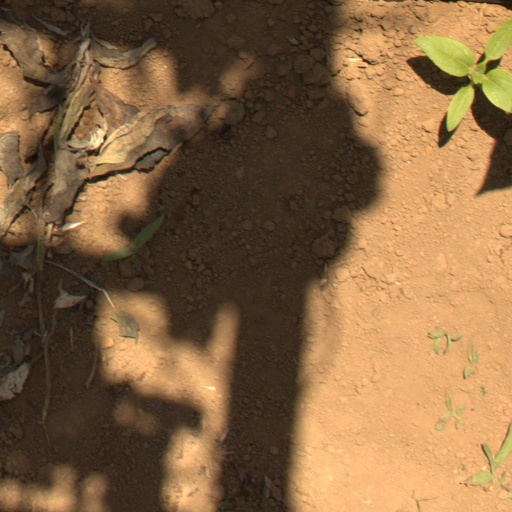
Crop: Jerusalem artichoke